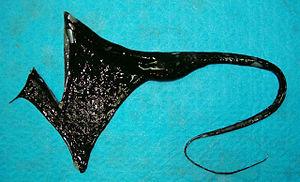
Les saccopharyngiformes autrement nommés grands gosiers à cause de leur énorme gueule caractéristique, ou encore grandgousiers par analogie avec un personnage de Gargantua, forment un ordre de poissons abyssaux. Ils sont aussi appelés anguilles abyssales ou encore anguilles épineuses. Proches parents des anguilles, des congres, des murènes et des tarpons, ces poissons sont relativement peu connus de l'homme du fait qu'ils vivent dans la pleine eau des zones sous-marines bathyale et abyssale.